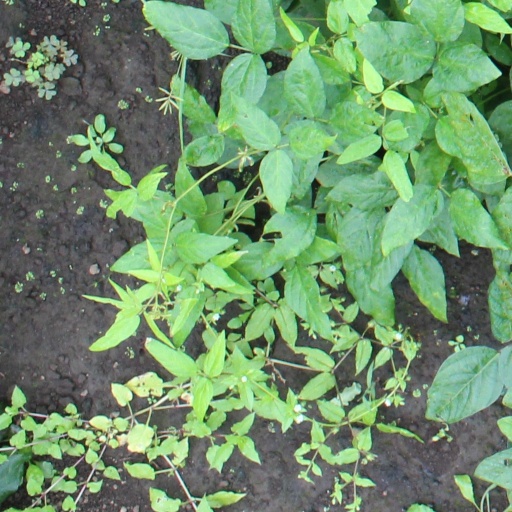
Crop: soybean